Ursenbach

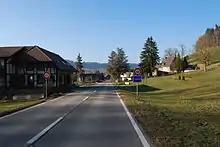
Village entrance and countryside around Ursenbach

Ursenbach has an area of . Of this area, or 62.8% is used for agricultural purposes, while or 31.1% is forested. Of the rest of the land, or 5.8% is settled (buildings or roads), or 0.2% is either rivers or lakes.